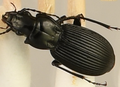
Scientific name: Pterostichus lachrymosus
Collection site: Mountain Lake Biological Station NEON (MLBS), plot MLBS_009